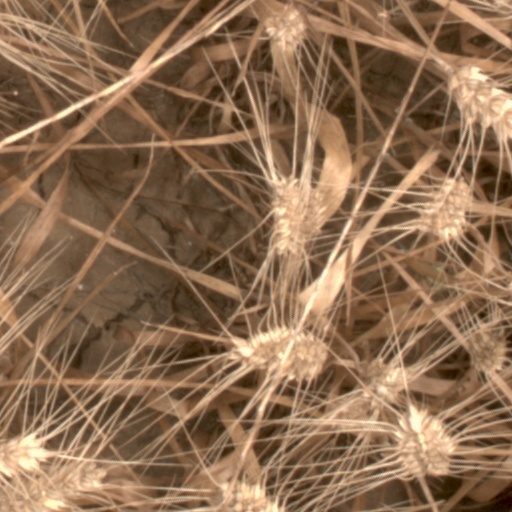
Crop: wheat